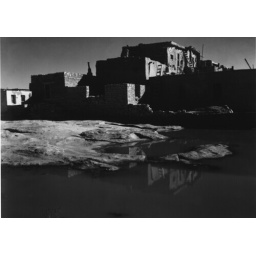
&amp;quot;Acoma Pueblo,&amp;quot; side view of adobe house with water in foreground. Courtesy National Archives,